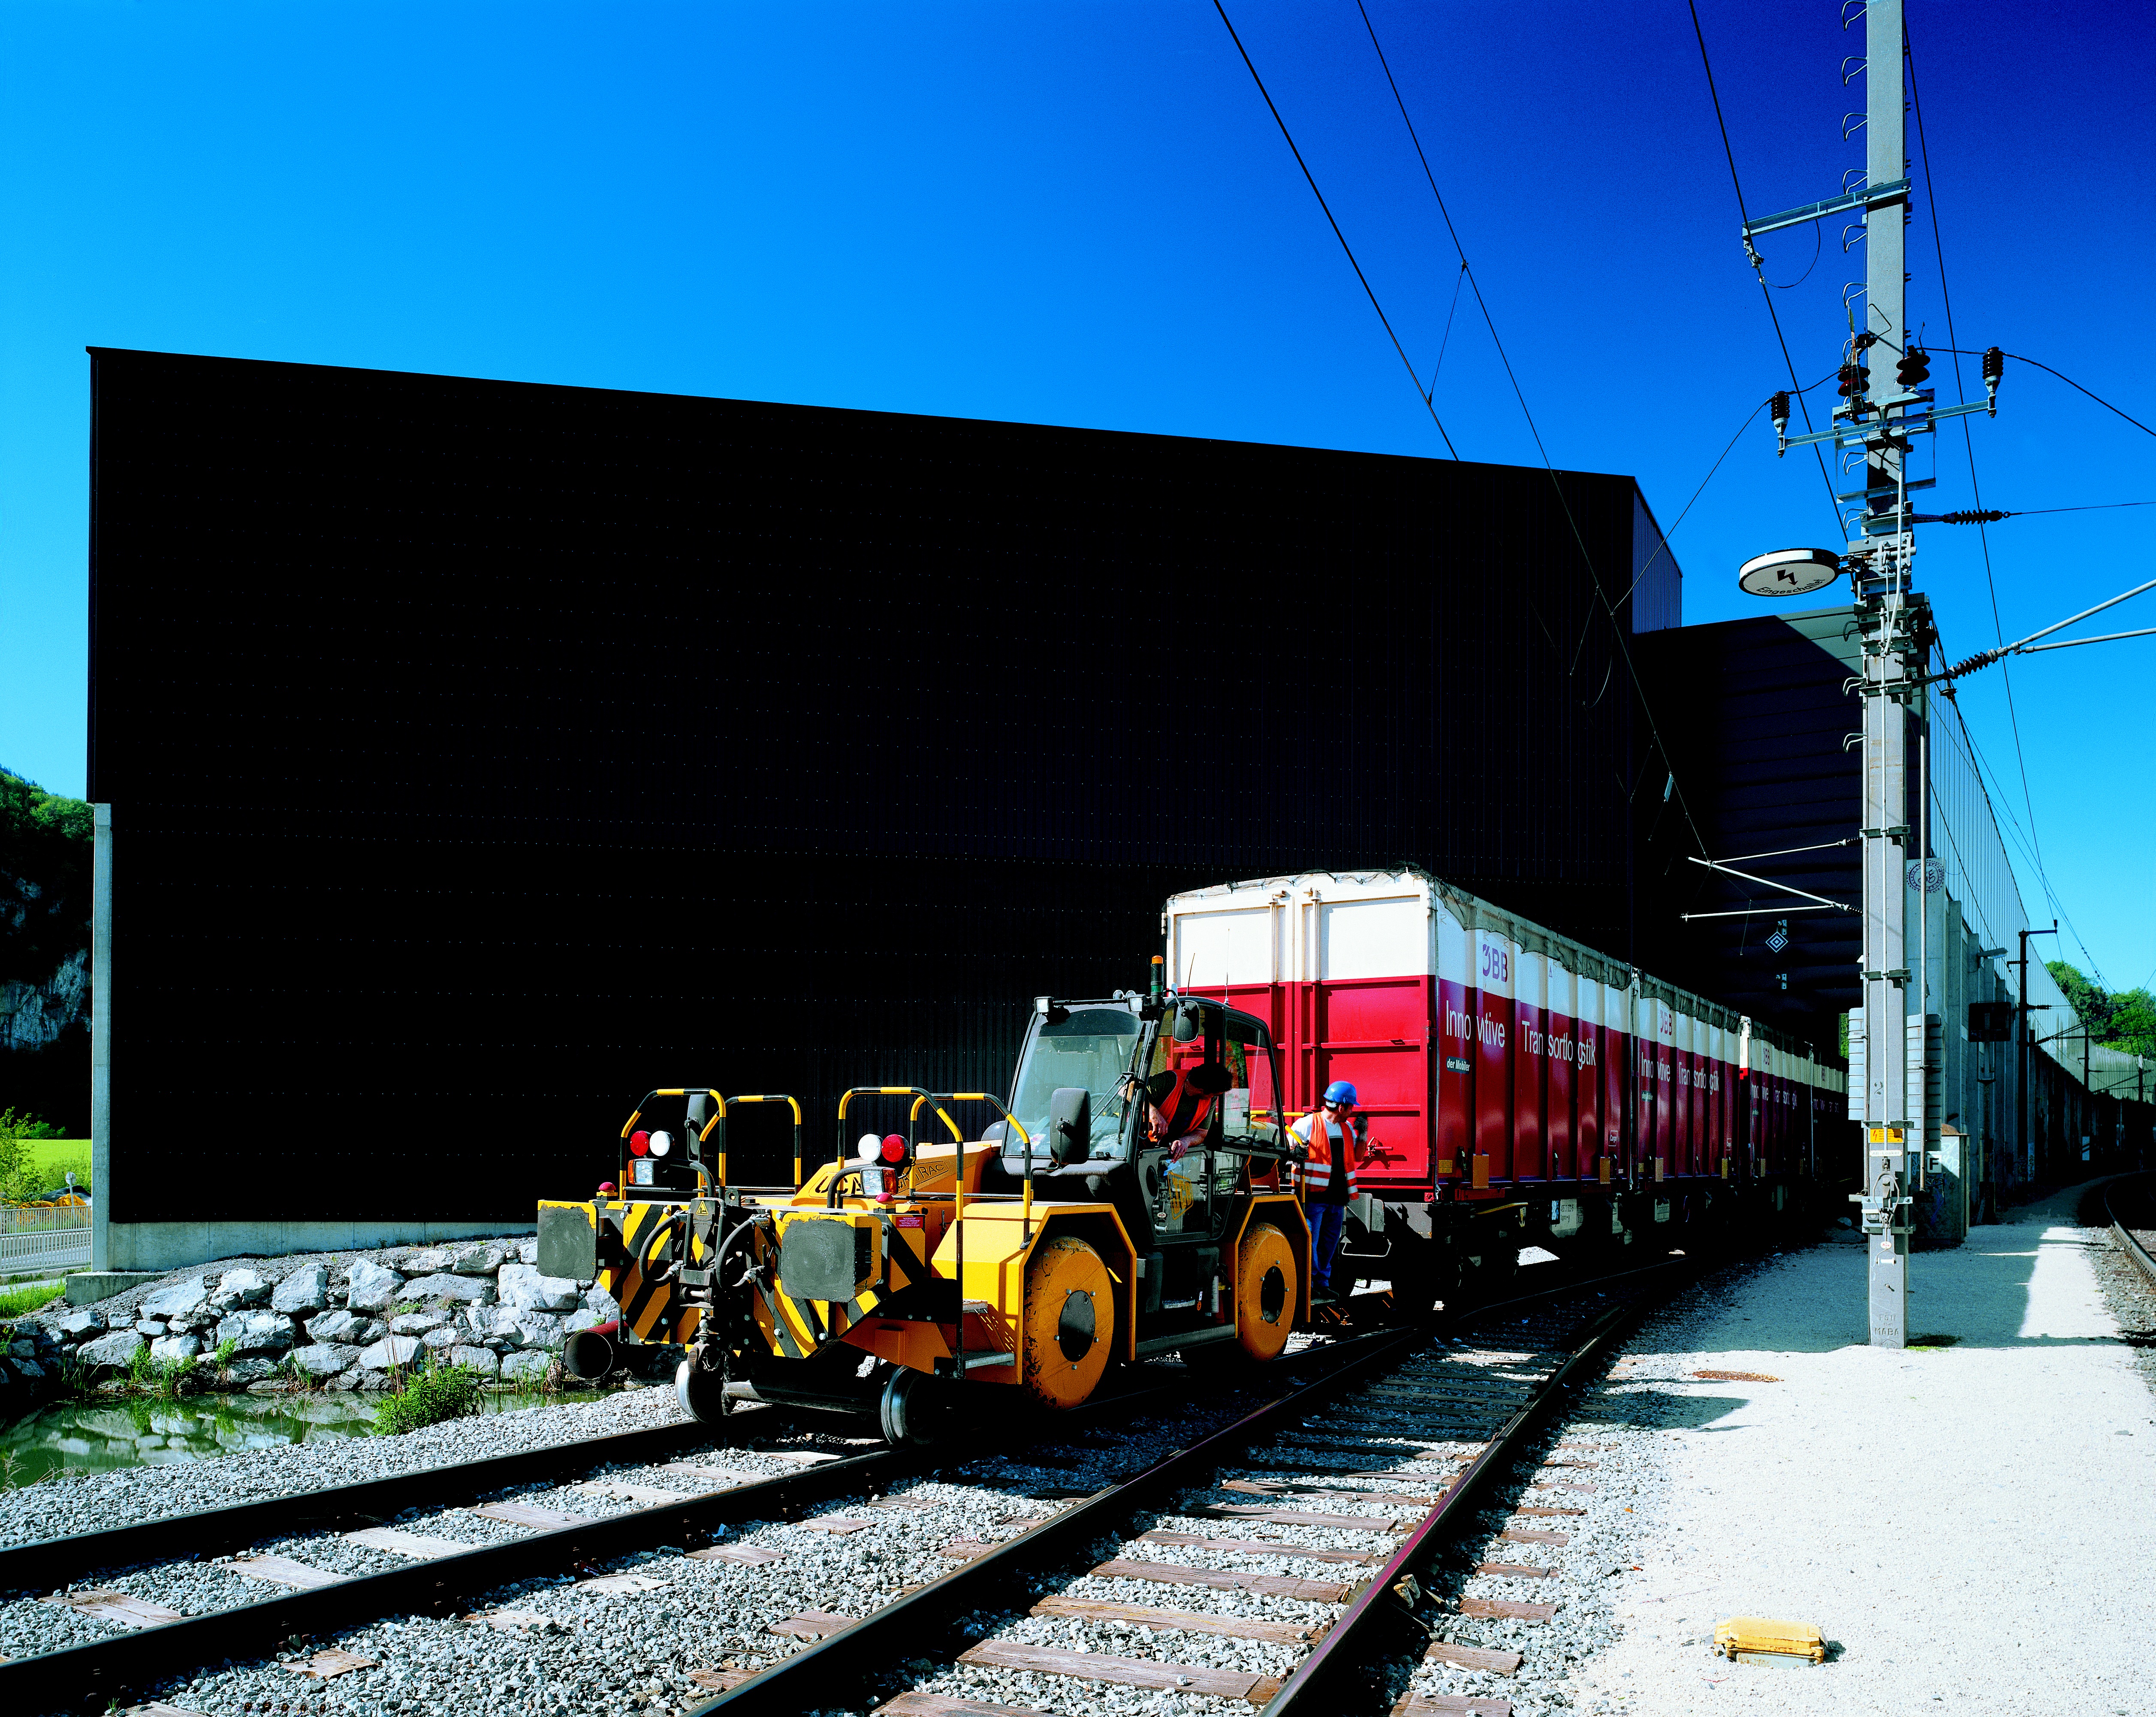
railway, train, asphalt, transport, vehicle, industrial, property, industry, electricity, locomotive, cargo, recycling, by train, rail transport, freight transport, loacker, rolling stock